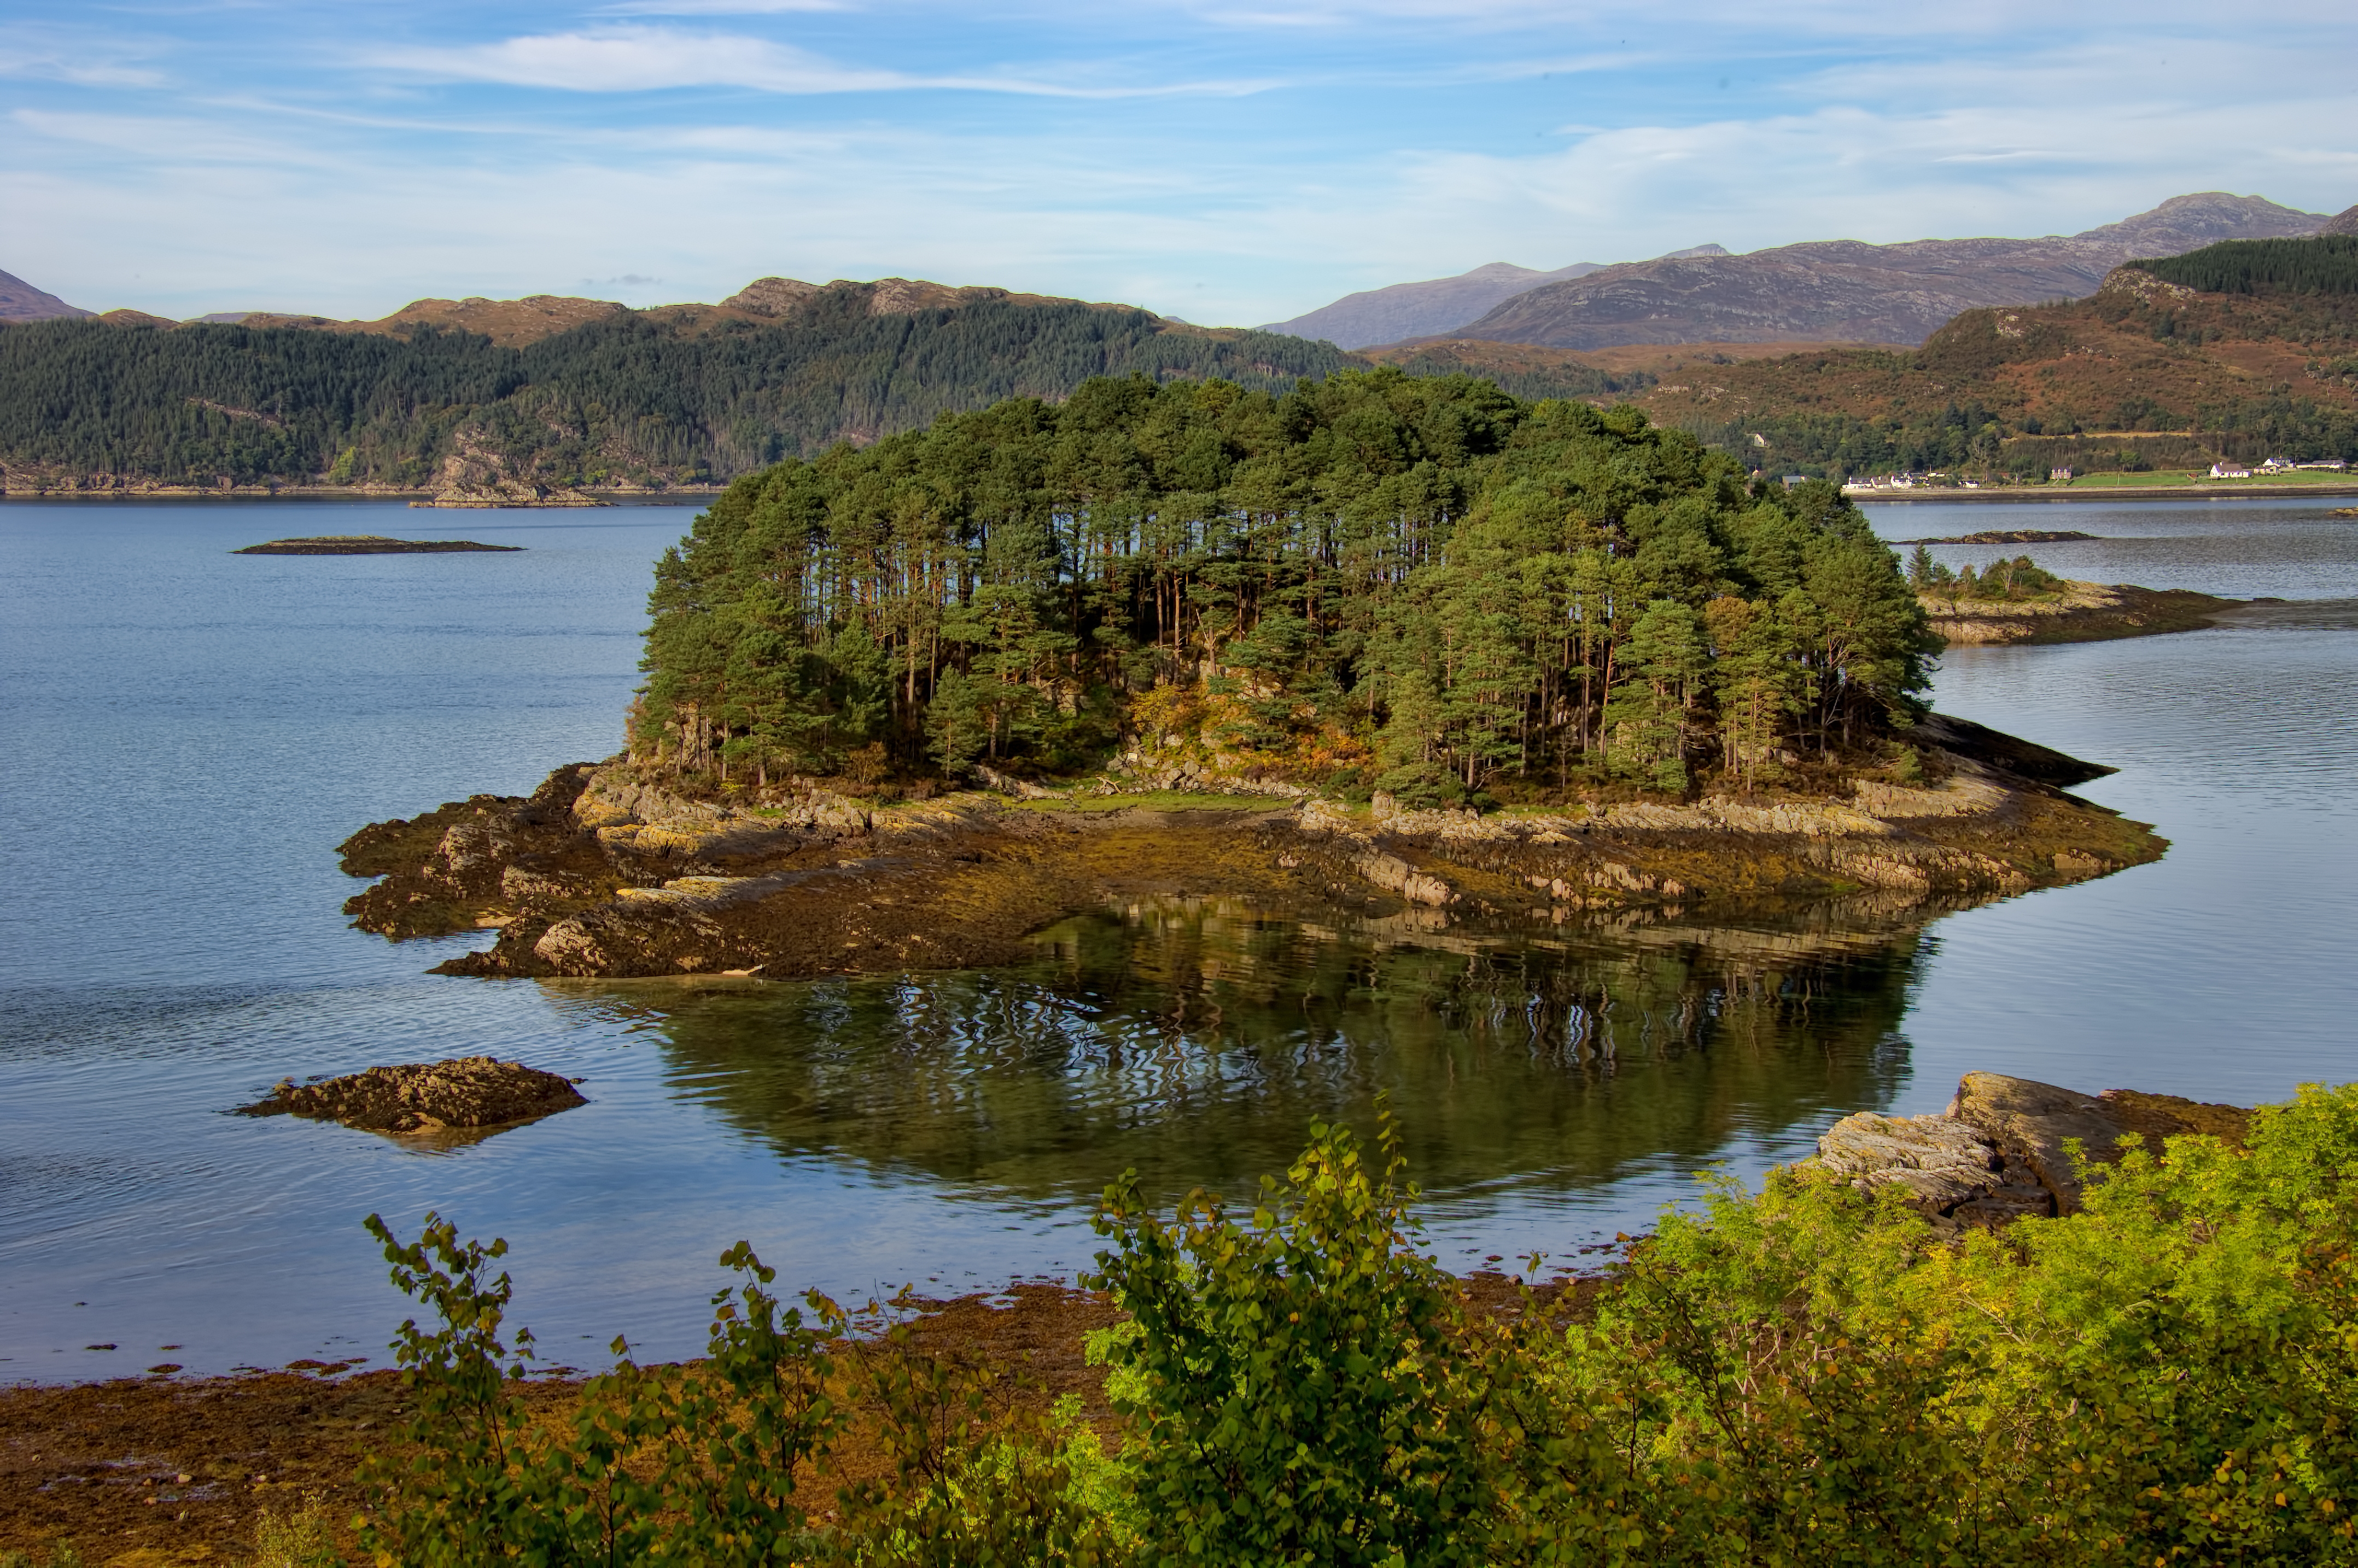
landscape, sea, coast, tree, water, nature, rock, wilderness, mountain, hill, shore, lake, river, cliff, cove, reflection, bay, reservoir, terrain, body of water, wetland, loch, lochcarron, craighighlandfarm, westerross, landform, geographical feature